Jason Aldean

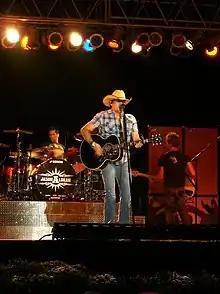
Aldean performing in 2008

Aldean spent most of January 2007, in the studio with producer Michael Knox to finish his second album, "Relentless". The album was released on May 29, 2007, and at Wal-Mart locations was sold with a Limited Edition CMT Pick DVD that included Aldean's performances. The album's lead-off single, "Johnny Cash", was originally recorded by Tracy Byrd, but Aldean's version of it peaked at No. 6. Its followup "Laughed Until We Cried" became his 5th consecutive Top 10 hit. "Relentless" was also certified platinum by the RIAA, and its title track was released as its 3rd single. The song was Aldean's lowest-charting single both in the U.S. and Canada, failing to reach the Top 10 on the country charts.